Stellar Conquest

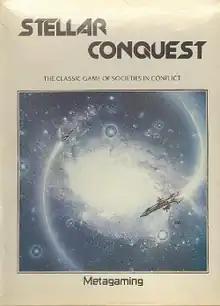
1974 cover

Stellar Conquest is a science fiction board game published by Metagaming Concepts in 1974.